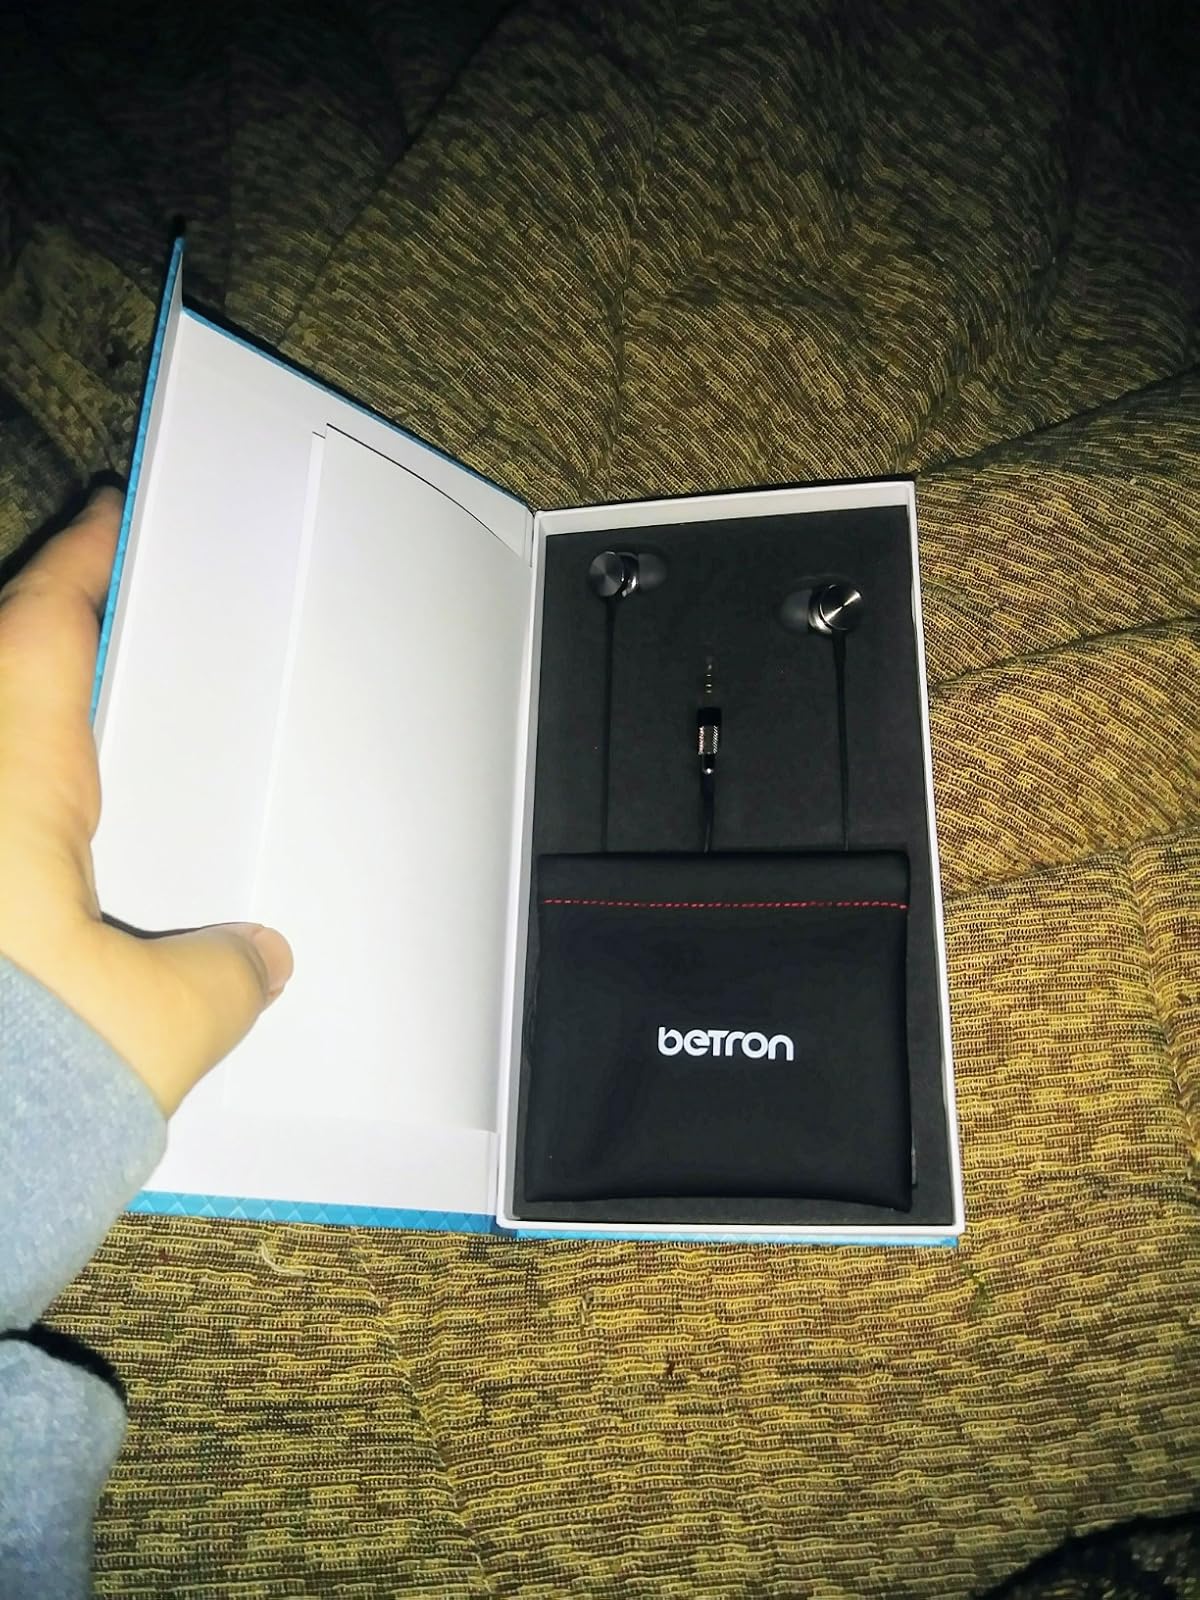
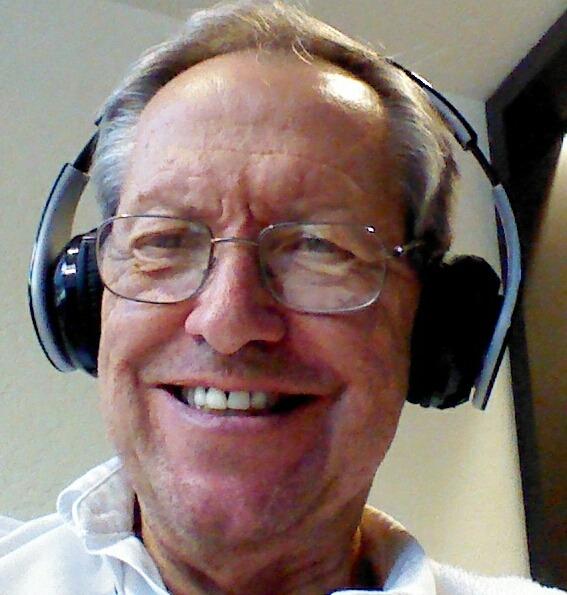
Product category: headphones
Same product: no